Steve Hagen

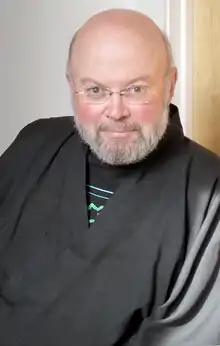

Stephen Tokan "Steve" Hagen, Rōshi, (born 1945) is the founder and former head teacher of the Dharma Field Zen Center in Minneapolis, Minnesota, and a Dharma heir of Dainin Katagiri-roshi. Additionally, he is the author of several books on Buddhism. Among them as of 2003, "Buddhism Plain & Simple" was one of the top five bestselling Buddhism books in the United States. In 2012, Hagen updated and revised "How the World Can Be the Way It Is" and published it as "Why the World Doesn't Seem to Make Sense—an Inquiry into Science, Philosophy, and Perception".